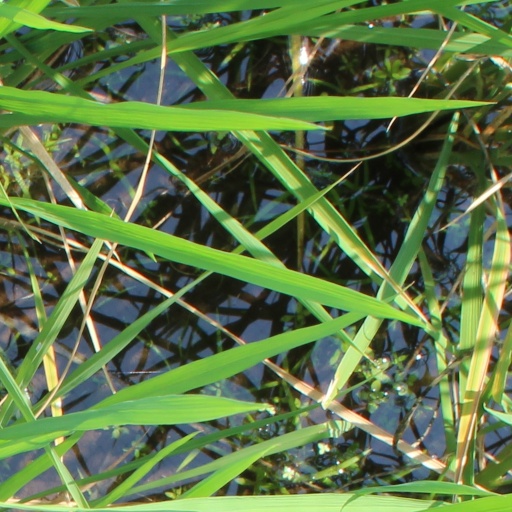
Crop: rice